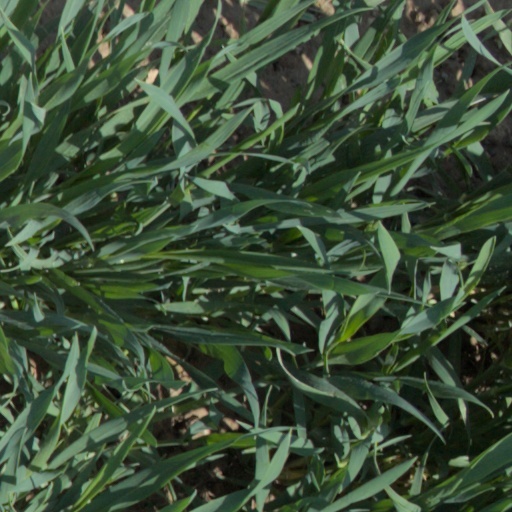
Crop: wheat